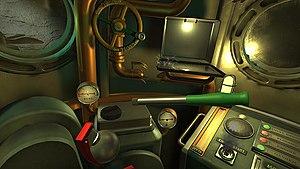
I Expect You to Die est un jeu vidéo d'aventure en réalité virtuelle développé et édité par Schell Games, sorti en 2016 sur Windows et PlayStation 4.